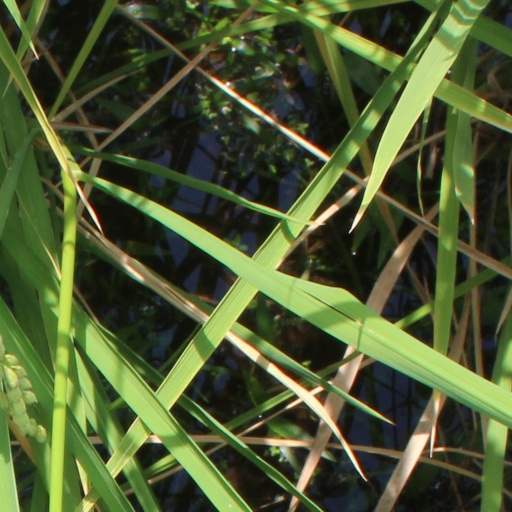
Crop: rice